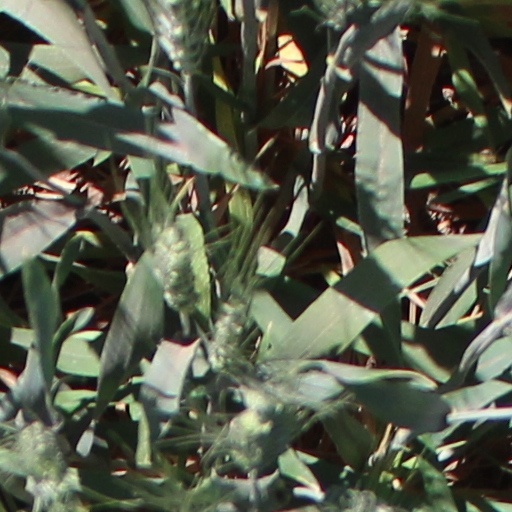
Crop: wheat